Civilization IV

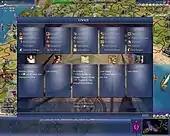
A screenshot of Civics option menu in "Civilization IV"

Once the first city has been founded, the player can select their first technology node from the game's technology tree to research, once the required number of research points have been accumulated, the technology is obtained. As with other types of technology trees, more advanced technology nodes require the research of other previous technology nodes. The player can also select a future technology and immediately place into the game queue any technology nodes between the current technology level and the specified technology node. Technology can also determine another win condition; several endgame technology nodes are required to develop a colony ship to reach Alpha Centauri.